Tara Kirk

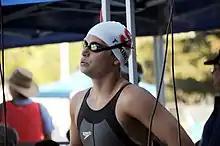
Kirk in 2008

Kirk is the former American Record holder in the 50-meter, 100-meter, and 200-meter breaststrokes. Kirk is the first woman to swim the 100-yard breaststroke in under 58 seconds (57.77). Kirk previously held the 100 short-course meter breaststroke world record at 1:04.79 but this was beaten by Leisel Jones on August 28, 2006. Kirk received the 1997–98 Honda Sports Award for Swimming and Diving, recognizing her as the outstanding college female swimmer of the year, and the Honda-Broderick Cup for 2003–04, recognizing her as the top college female athlete in all sports.